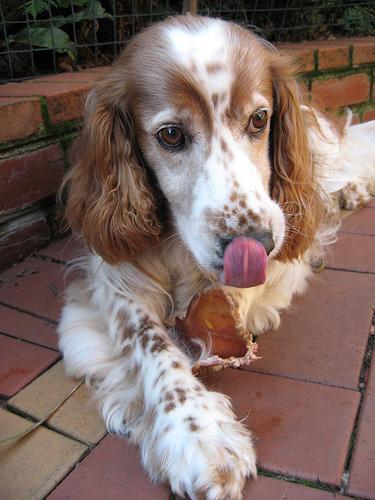
Welsh_springer_spaniel